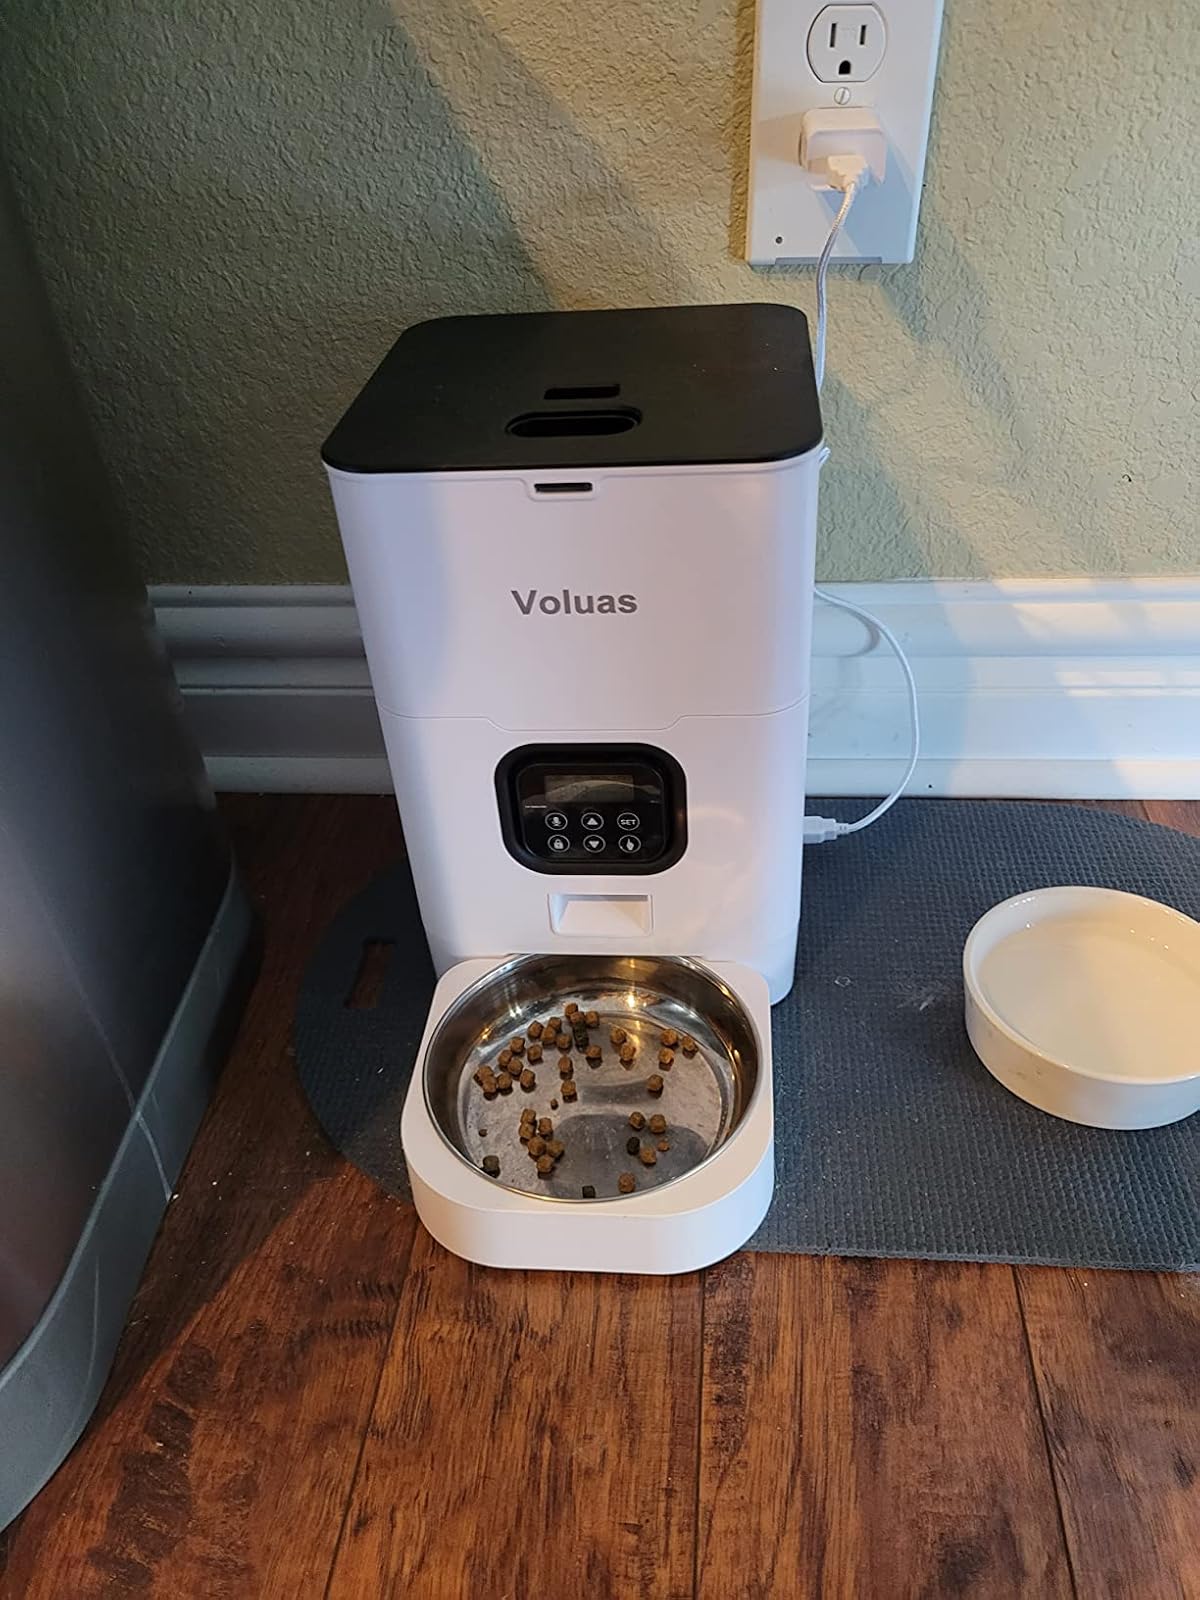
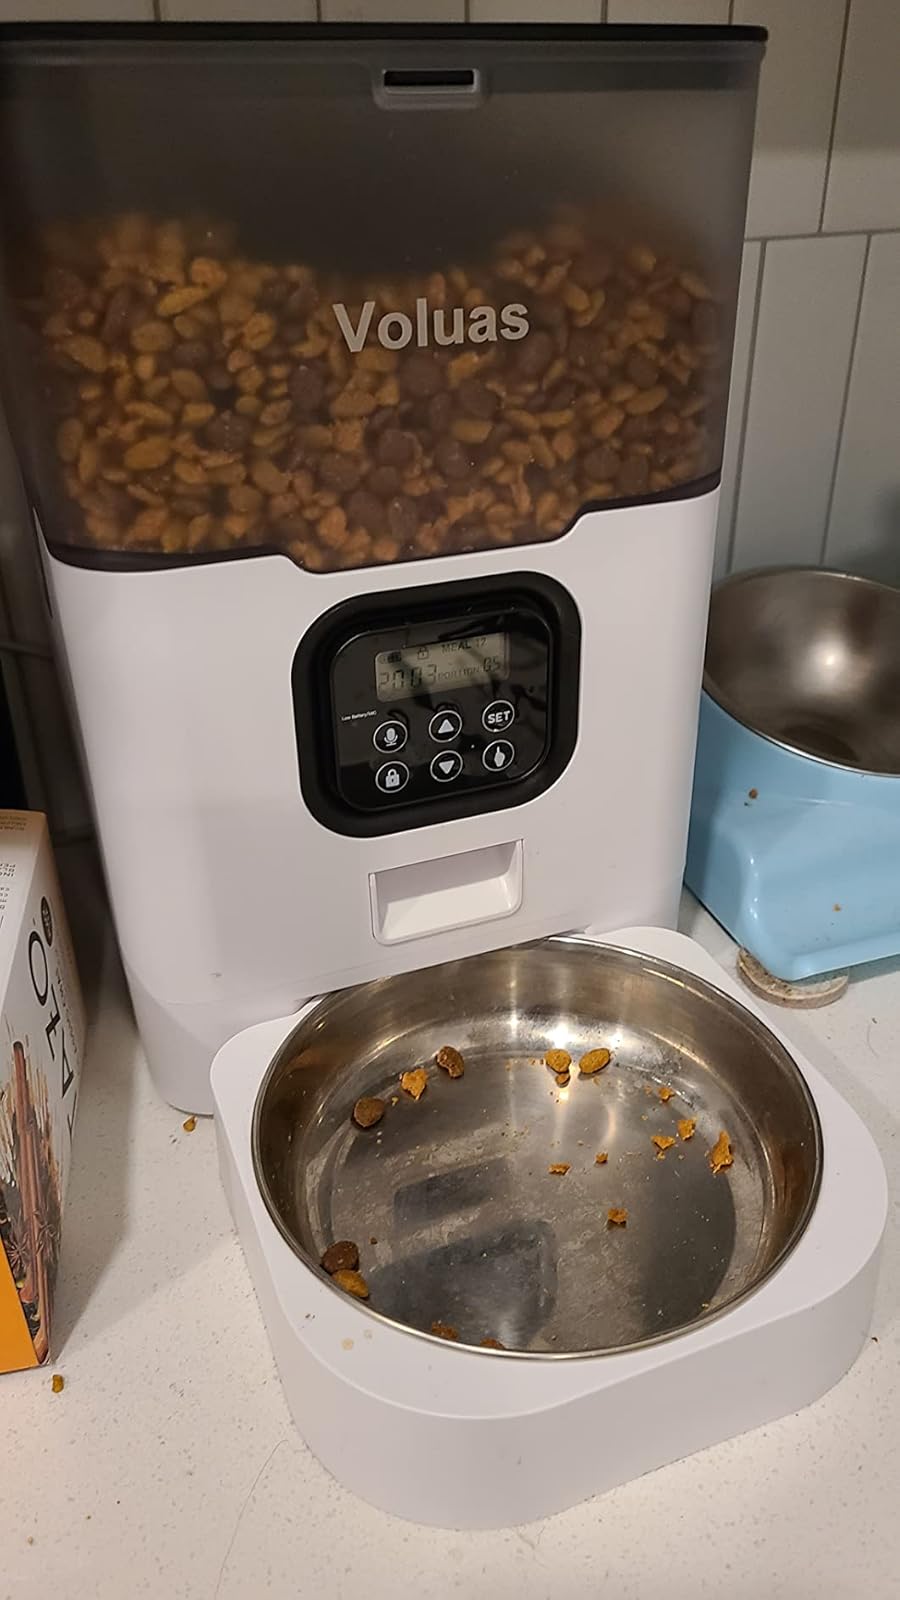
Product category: items_feeder
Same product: no